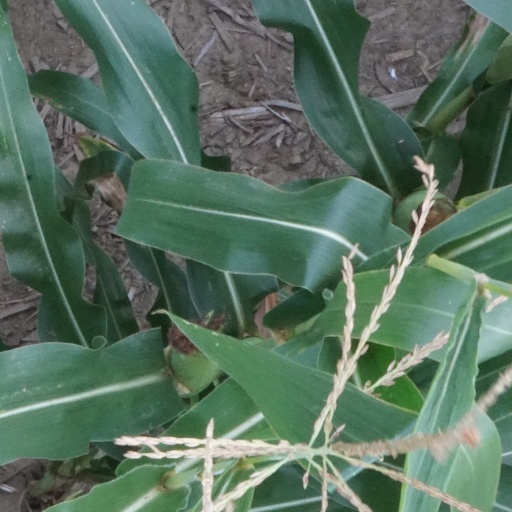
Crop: maize; corn